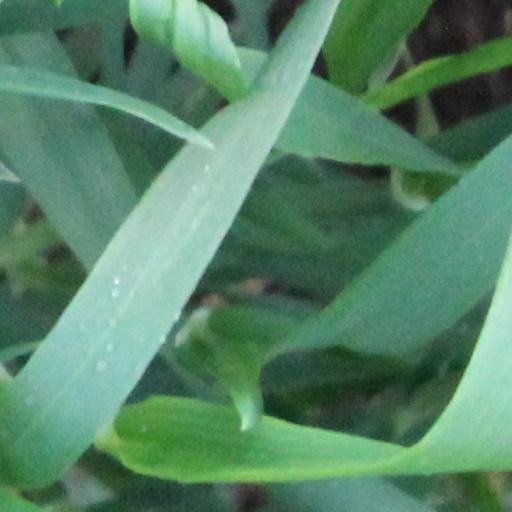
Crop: wheat